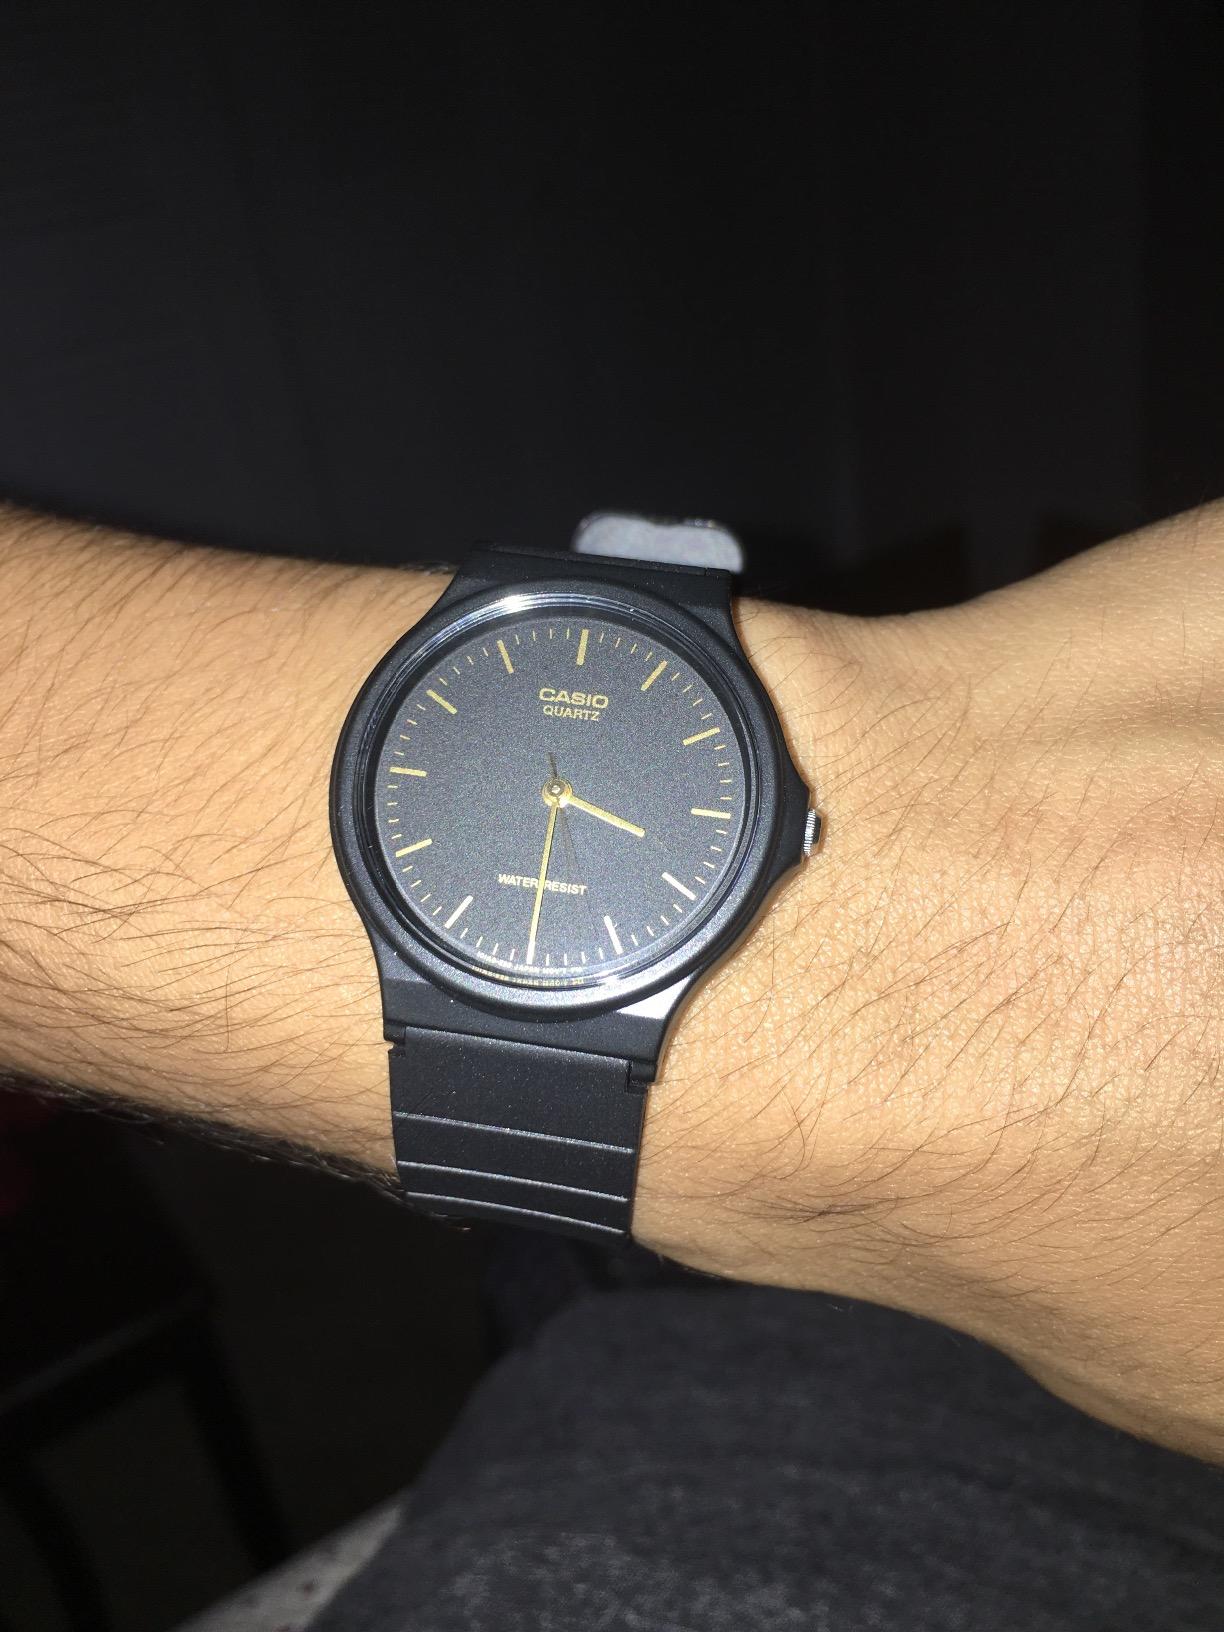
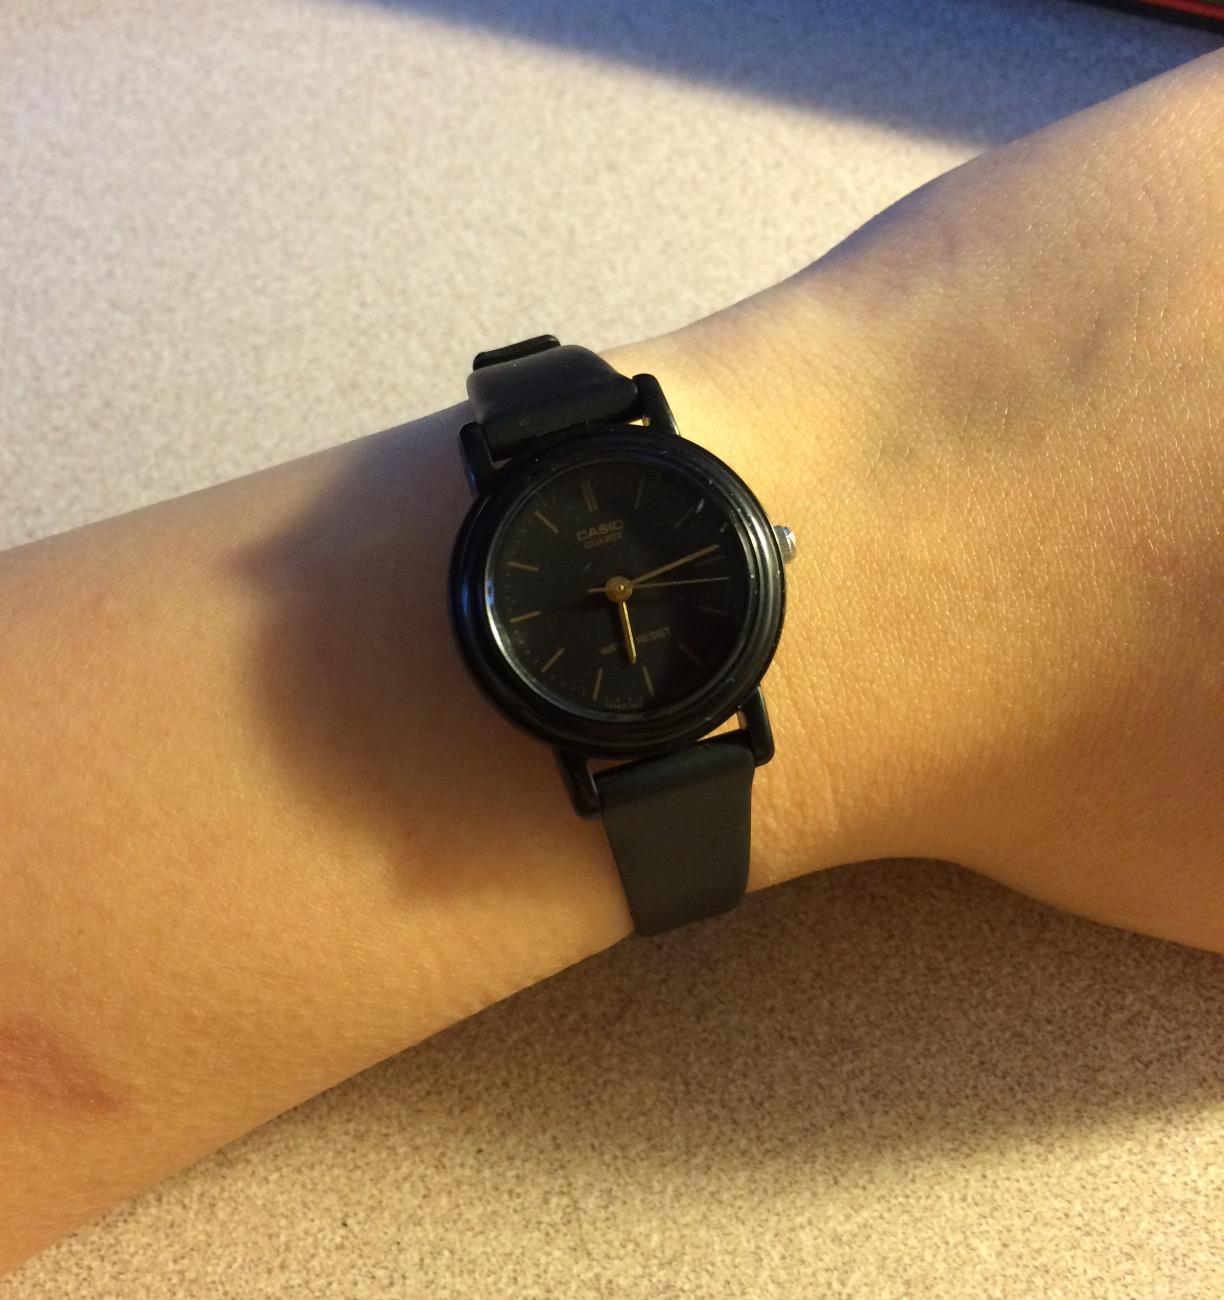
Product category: accessories_watch
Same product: no